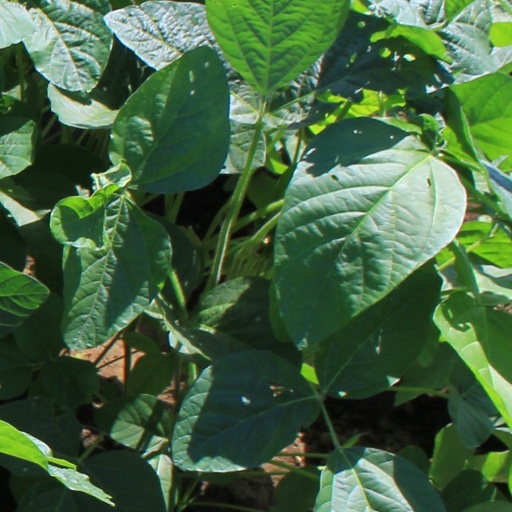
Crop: soybean